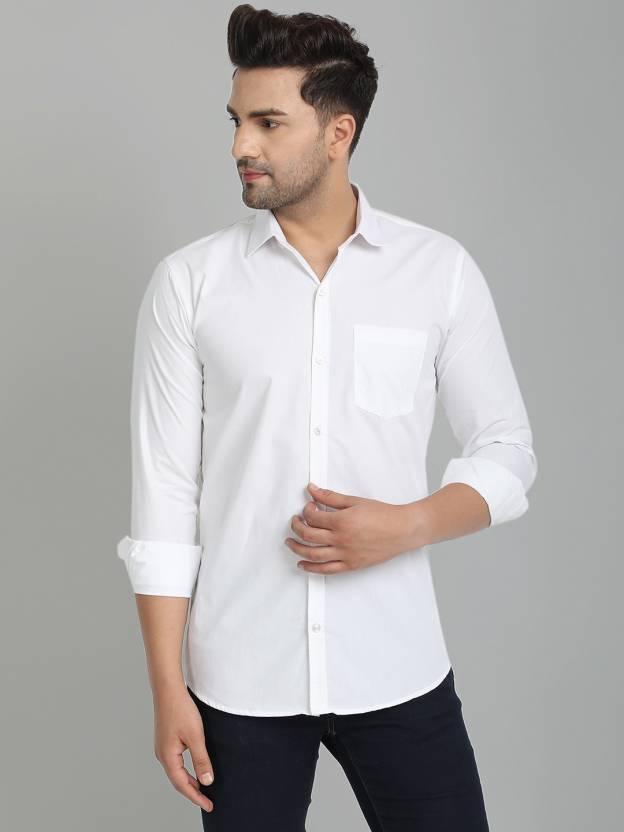
White Solid Men Slim Fit Solid Spread Collar Casual Shirt